Question: Please indicate a possible affordance area of the bed that can be used for lying down
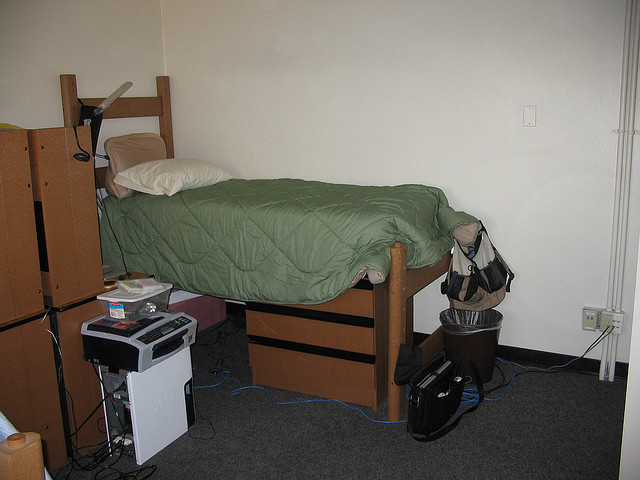
Answer: [117.368, 175.789, 433.158, 221.053]